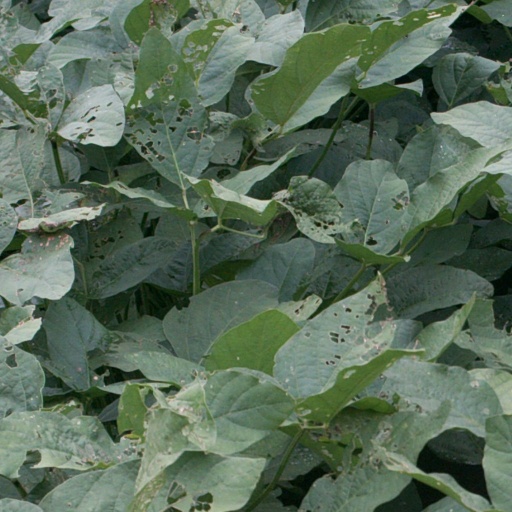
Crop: soybean